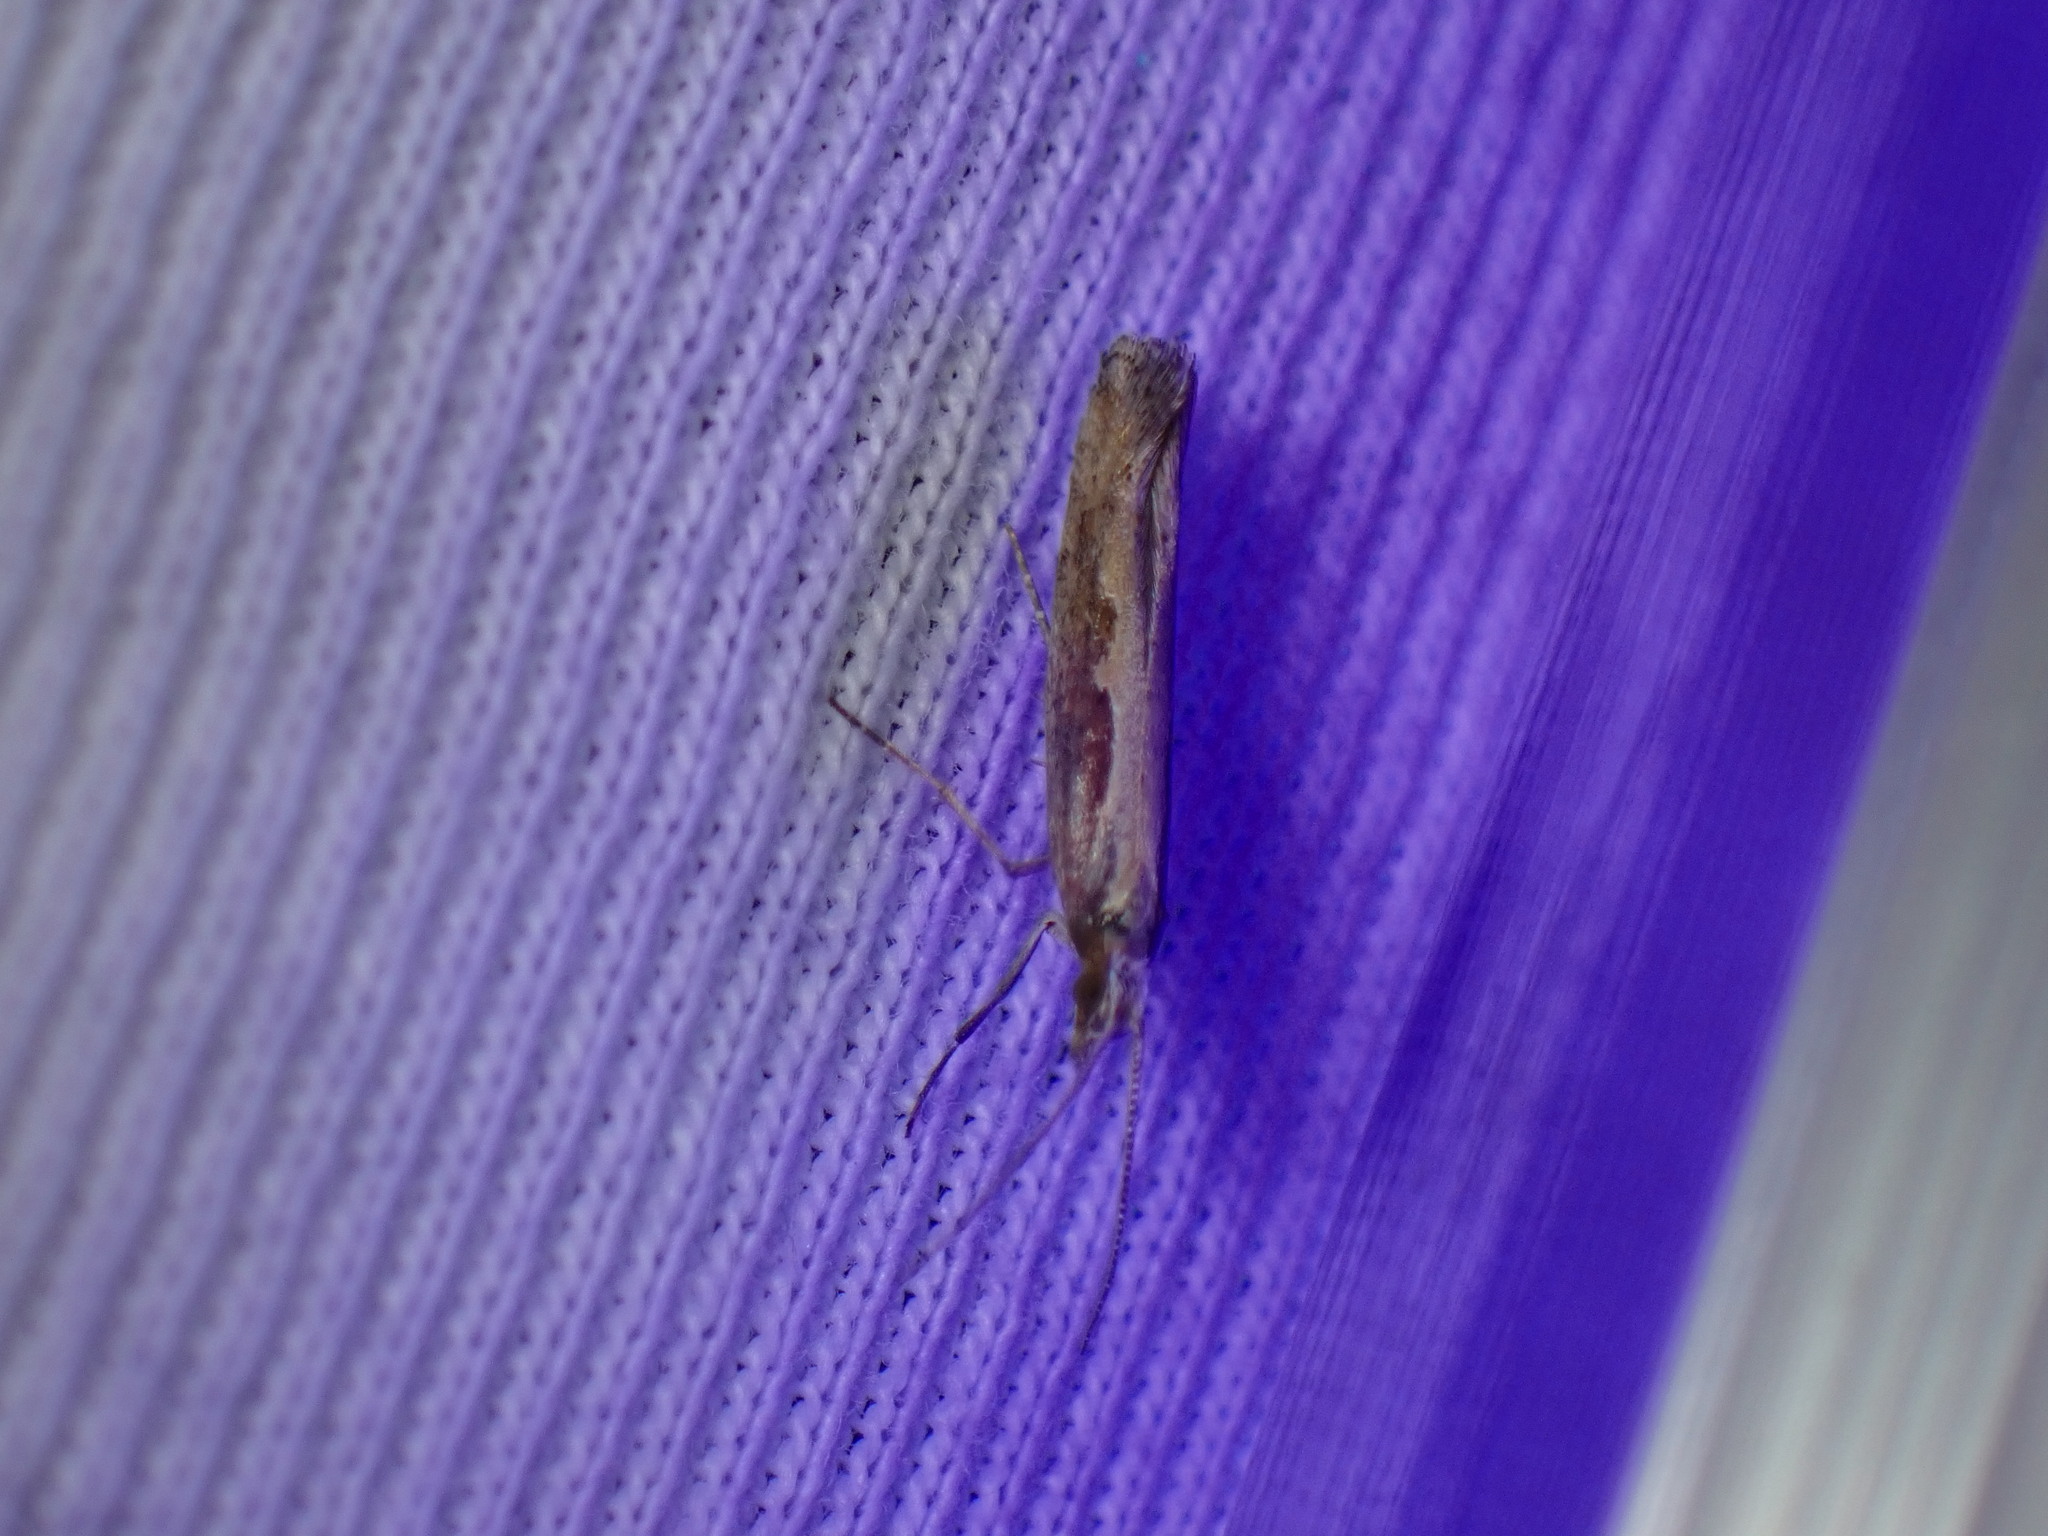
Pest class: diamondback_moth